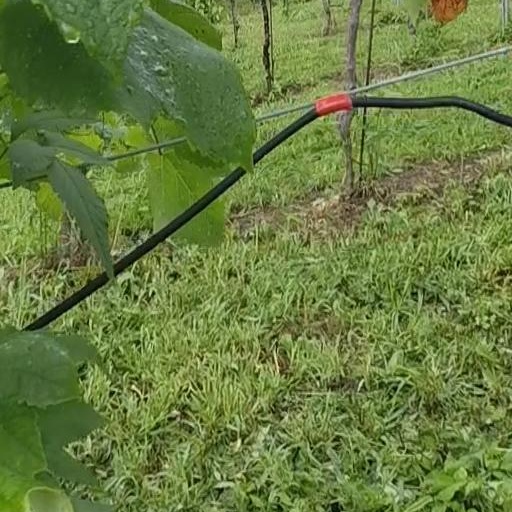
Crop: grape